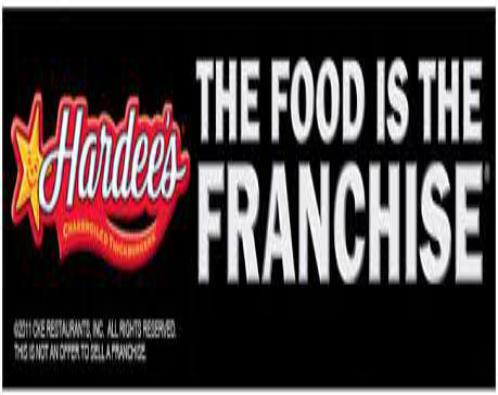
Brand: Hardee's
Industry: Food